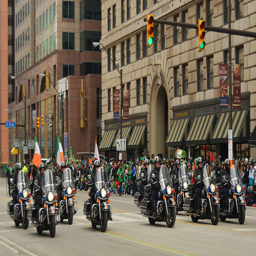
Several motorcycles driving down the street under a traffic light.
Bikers are in a formation at a parade.
A row of policemen on motorcycles in a St. Patrick's Day parade.
A group of motorcyclists ride down a street with Irish flags on the back of their bikes.
Several motorcycles are making their way down the road during a parade.